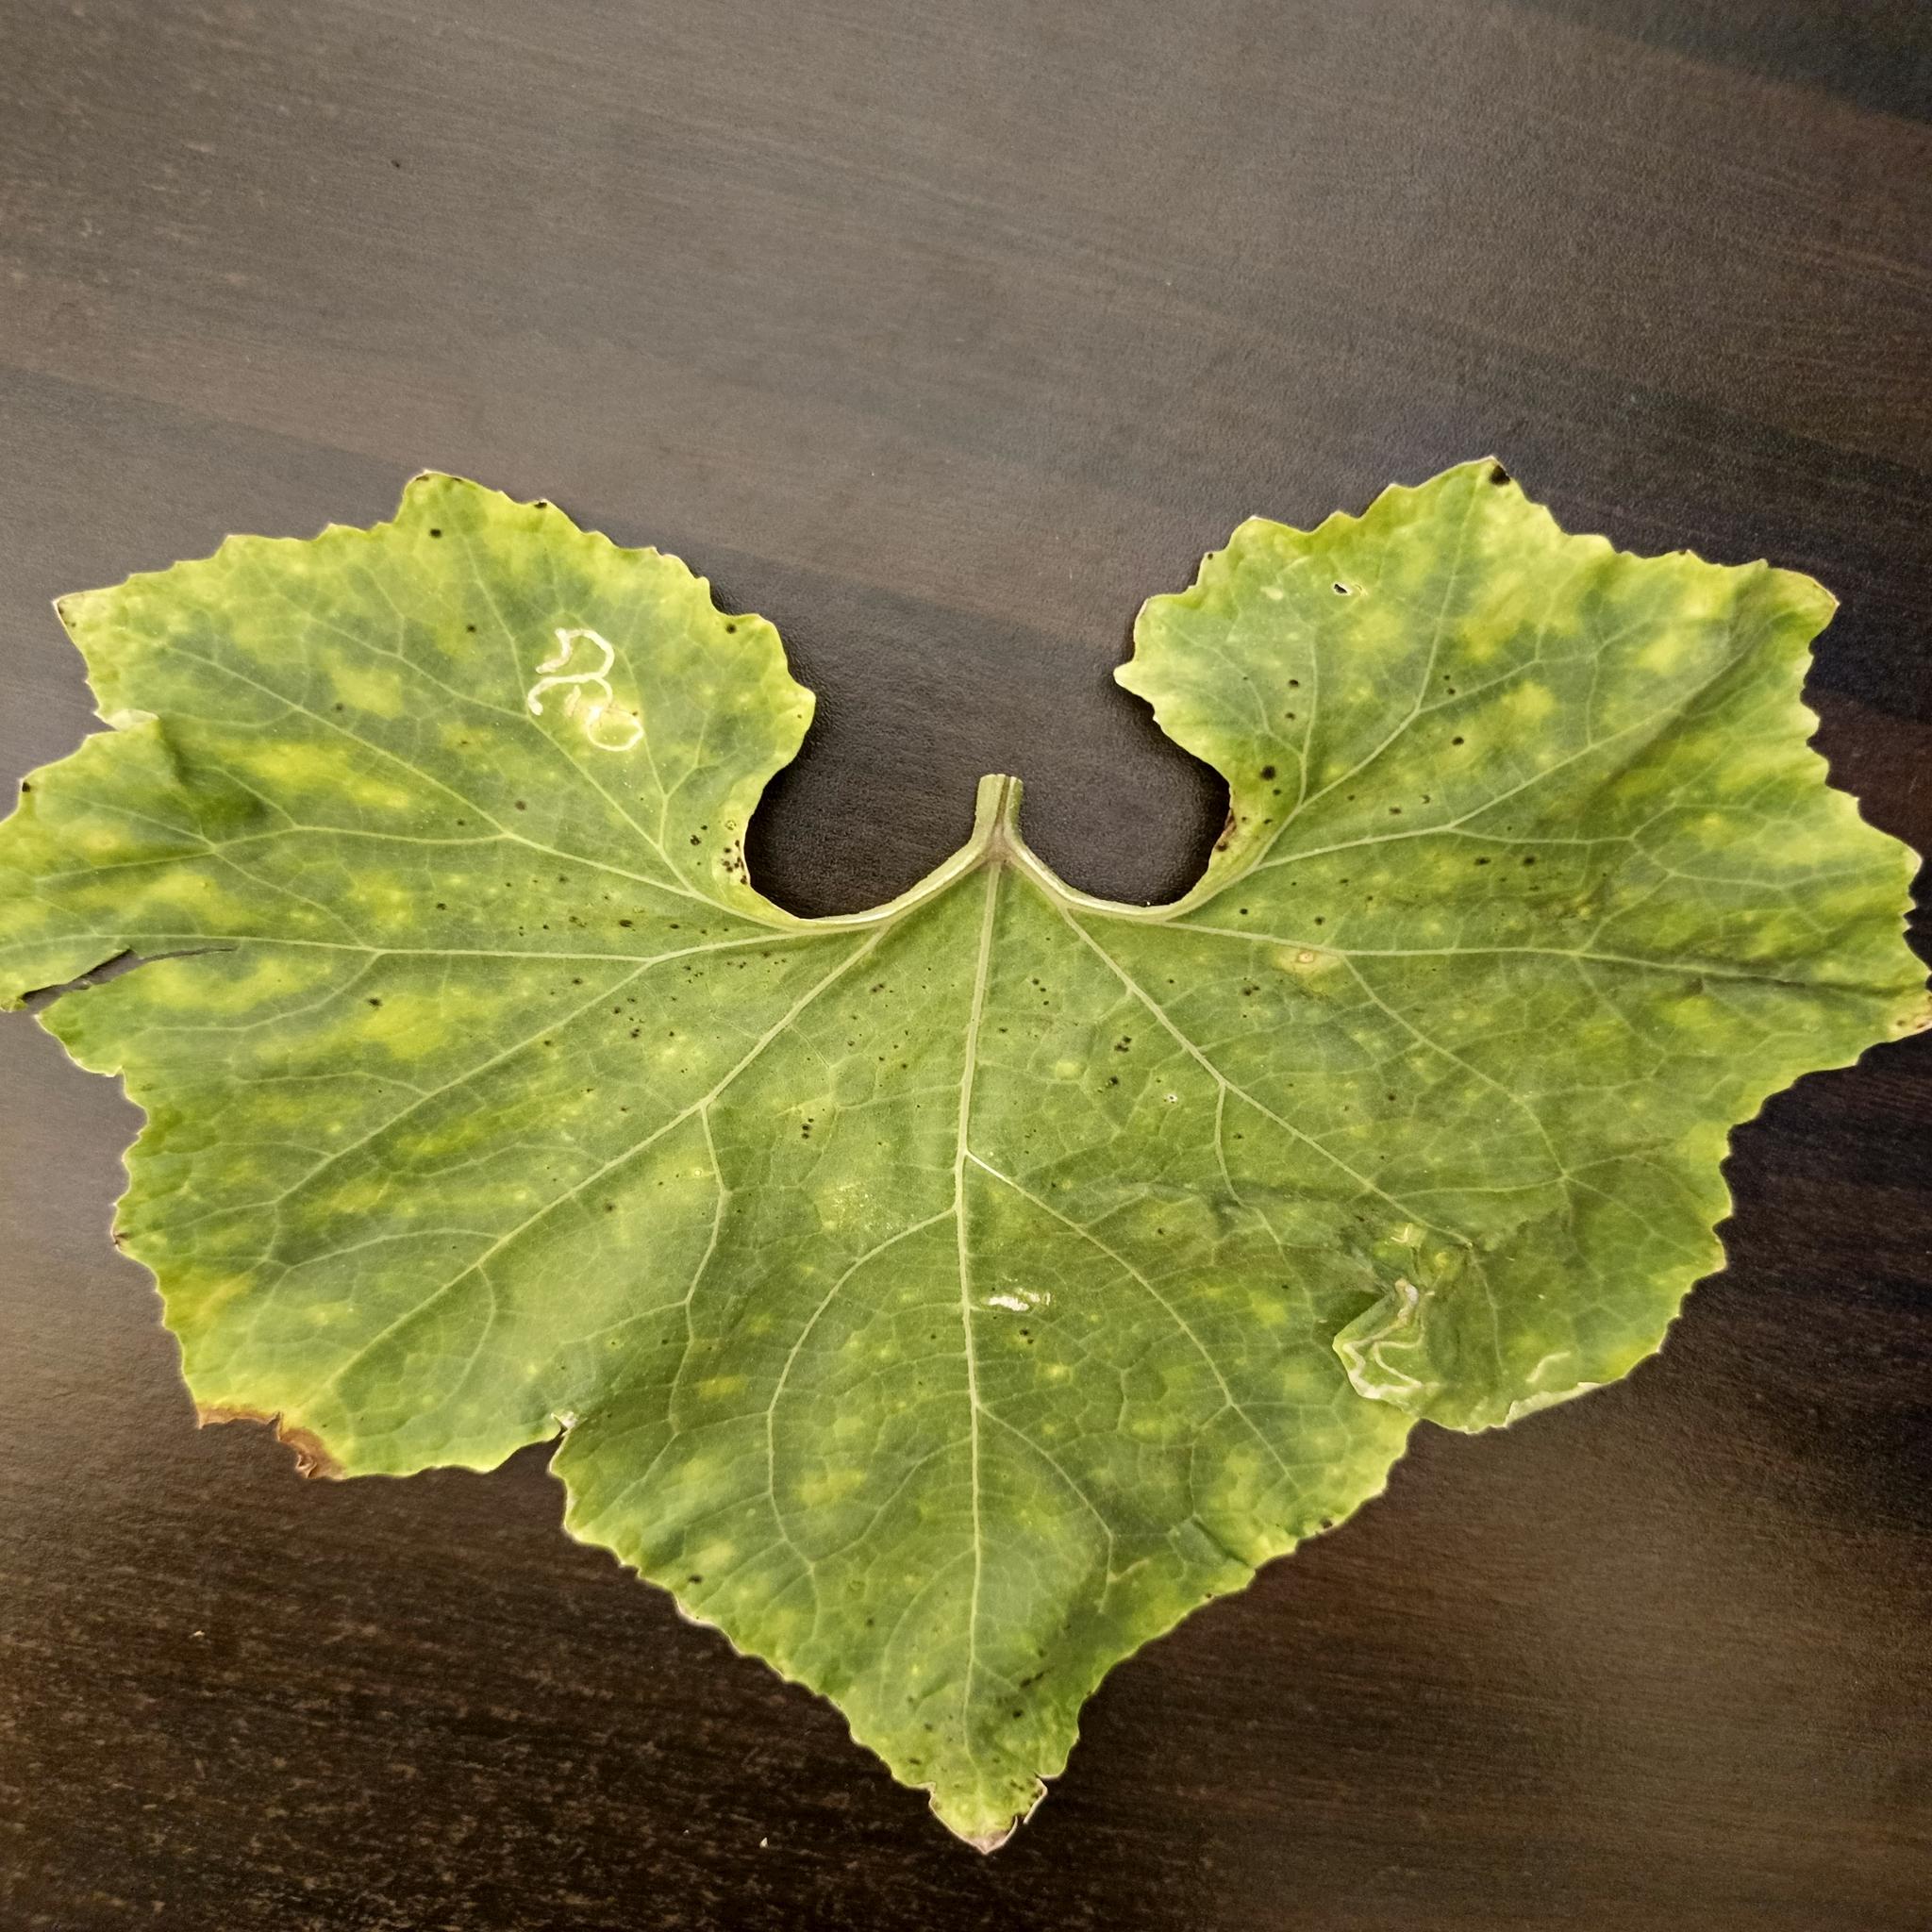
Label: Leaf curl